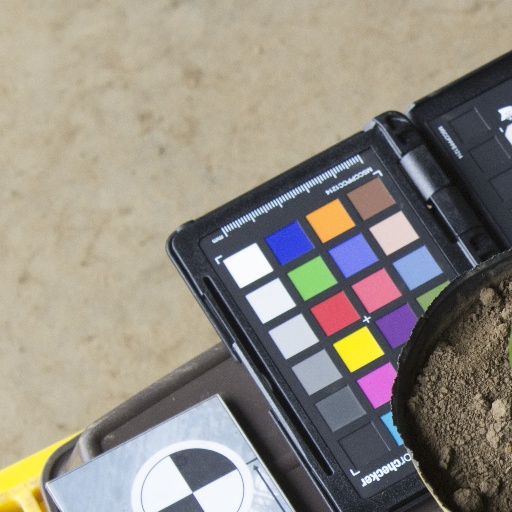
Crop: soybean